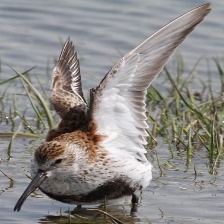
Species: DUNLIN
Scientific name: CALIDRIS ALPINA
ImageNet parent category: red-backed_sandpiper